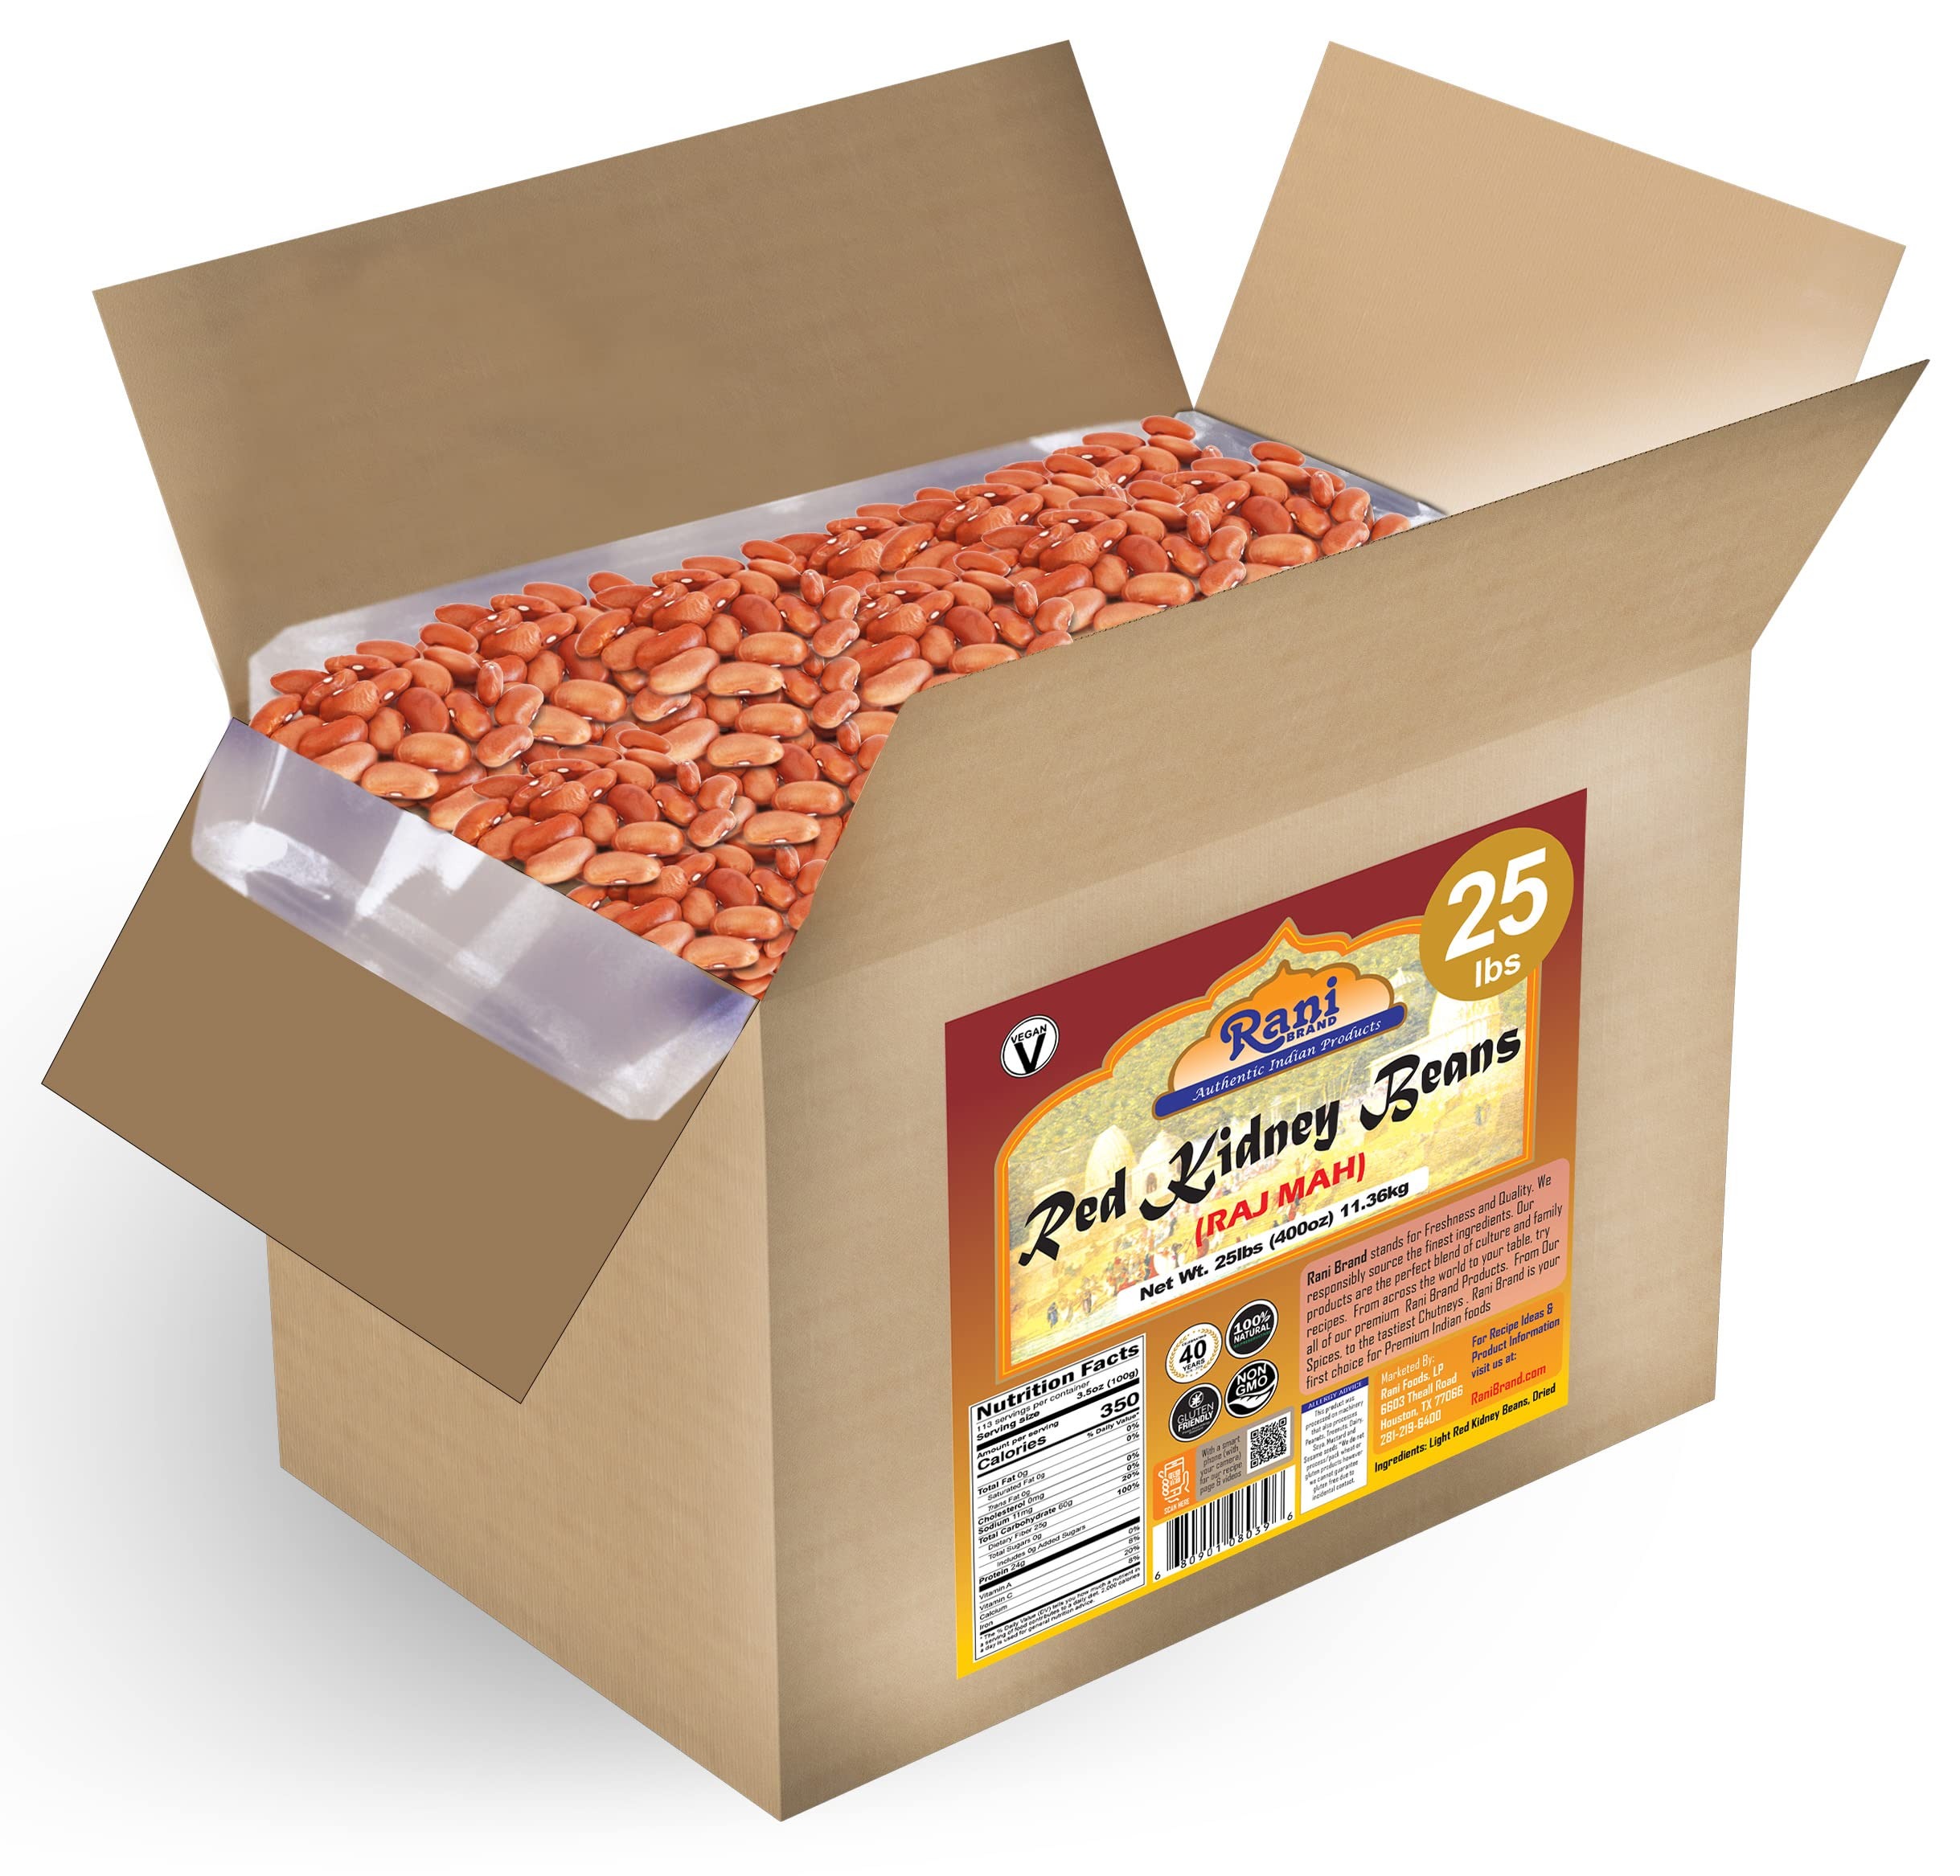
Item Name: Rani Red Kidney Beans, Light 400oz (25lbs) 11.36kg Bulk Box ~ All Natural | Vegan | Gluten Friendly | NON-GMO | Kosher | Raj Mah
Bullet Point 1: You'll LOVE our Red Kidney Beans Light by Rani Brand--Here's Why:
Bullet Point 2: ❤️100% Natural, No preservatives or "fillers" & Great Health Benefits.
Bullet Point 3: ❤️Great source of natural protein, ideal for vegetarians & vegans.
Bullet Point 4: ❤️Rani is a USA based company selling spices for over 40 years, buy with confidence!
Bullet Point 5: ❤️Net Wt. 400oz (25lbs) 11.36kg, Alternate Names: (Indian) Raj Mah
Product Description: Red kidney beans are commonly used in the cuisine of India, where the beans are known as Raj Mah. Red kidney beans are used in southern Louisiana for the classic Monday Creole dish of red beans and rice. It is named for its visual resemblance in shape and color to a kidney.
Value: 400.0
Unit: Ounce

Price: 69.99